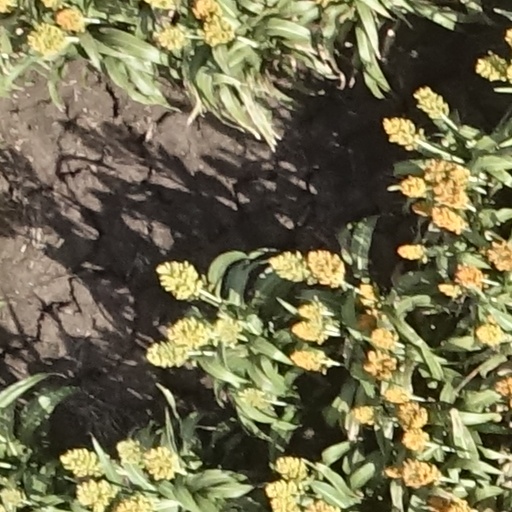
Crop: sorghum